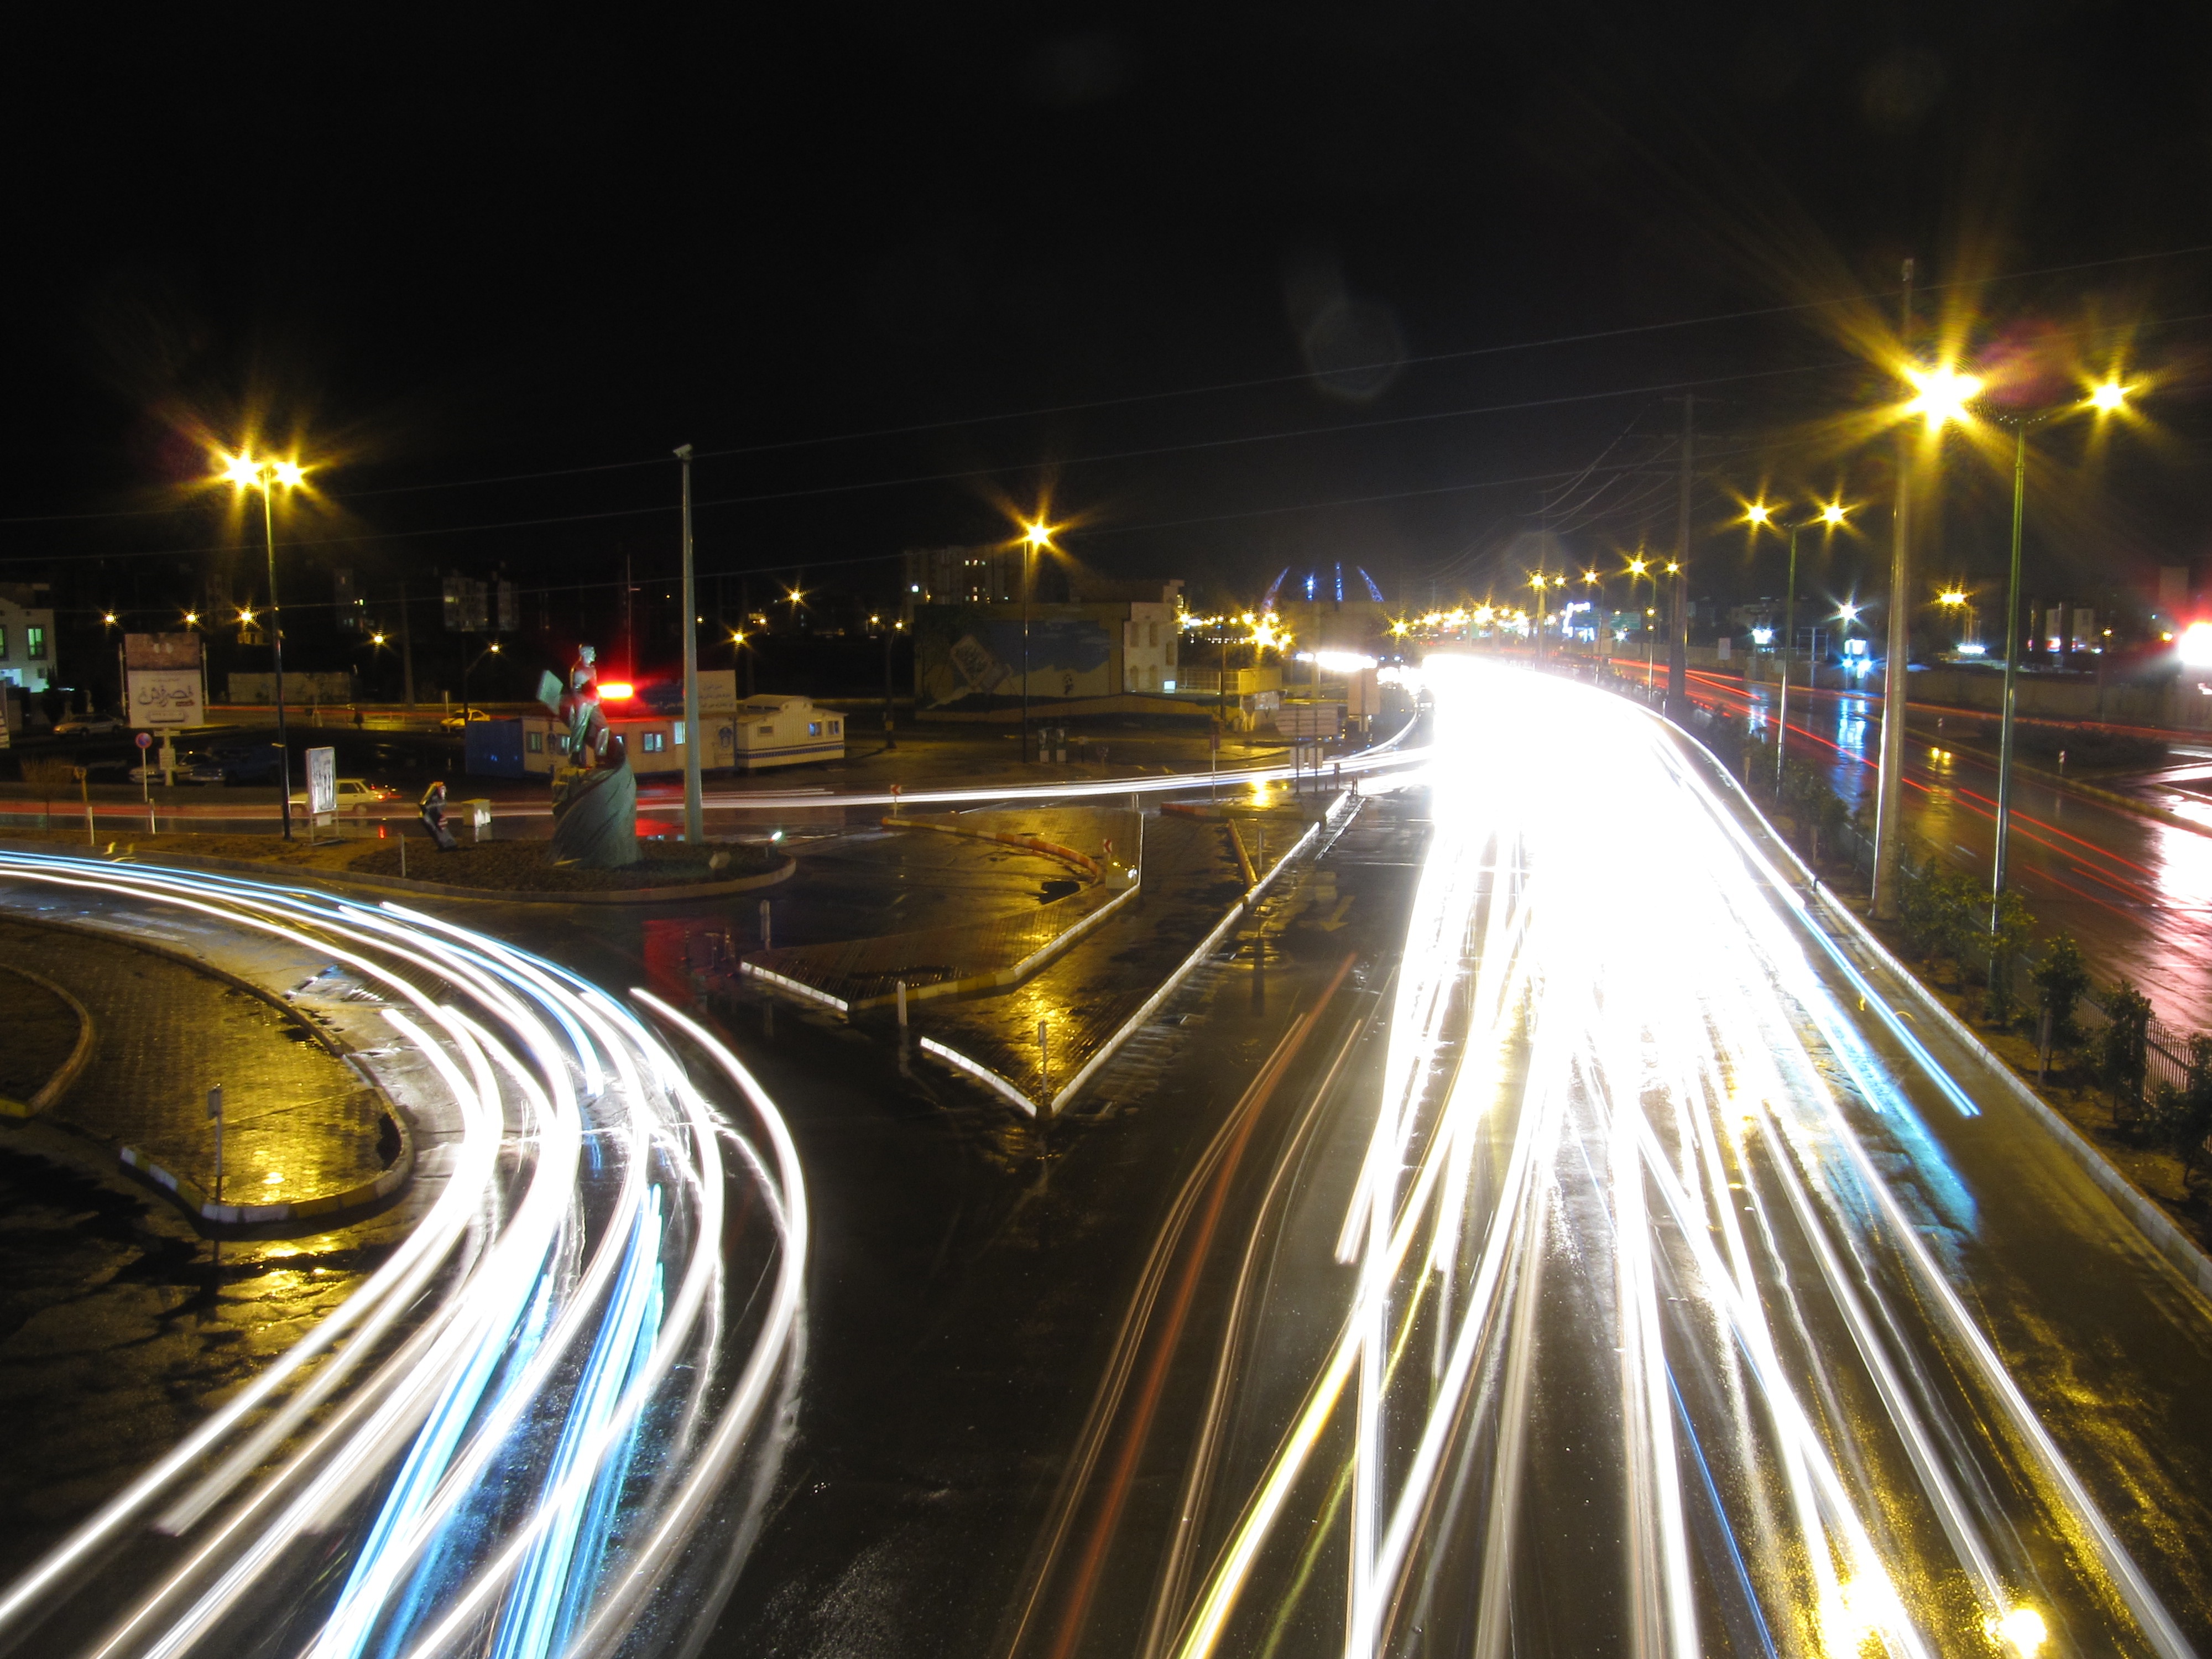
light, road, traffic, night, cityscape, dusk, evening, reflection, darkness, street light, lighting, infrastructure